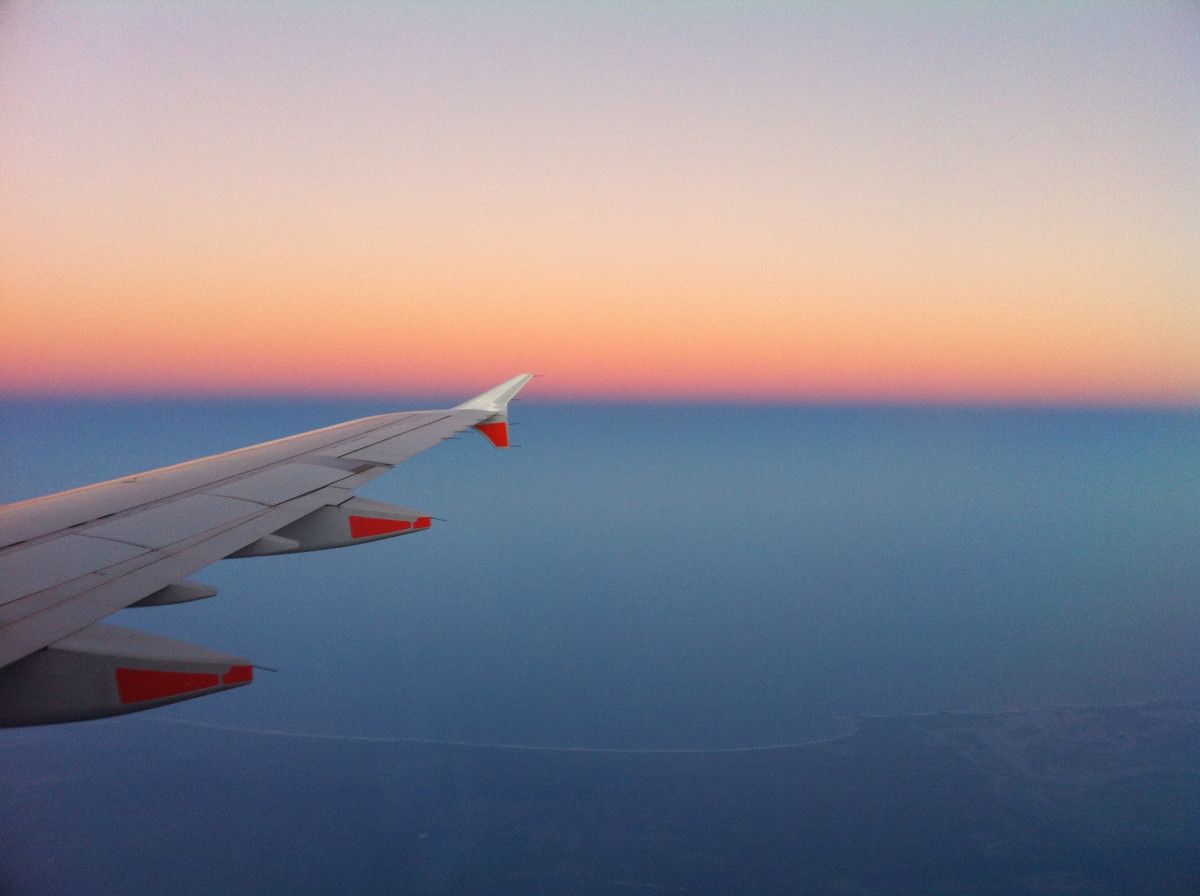
Tags: horizon, wing, sky, sunrise, sunset, dawn, fly, airplane, aircraft, dusk, vehicle, airline, aviation, flight, airliner